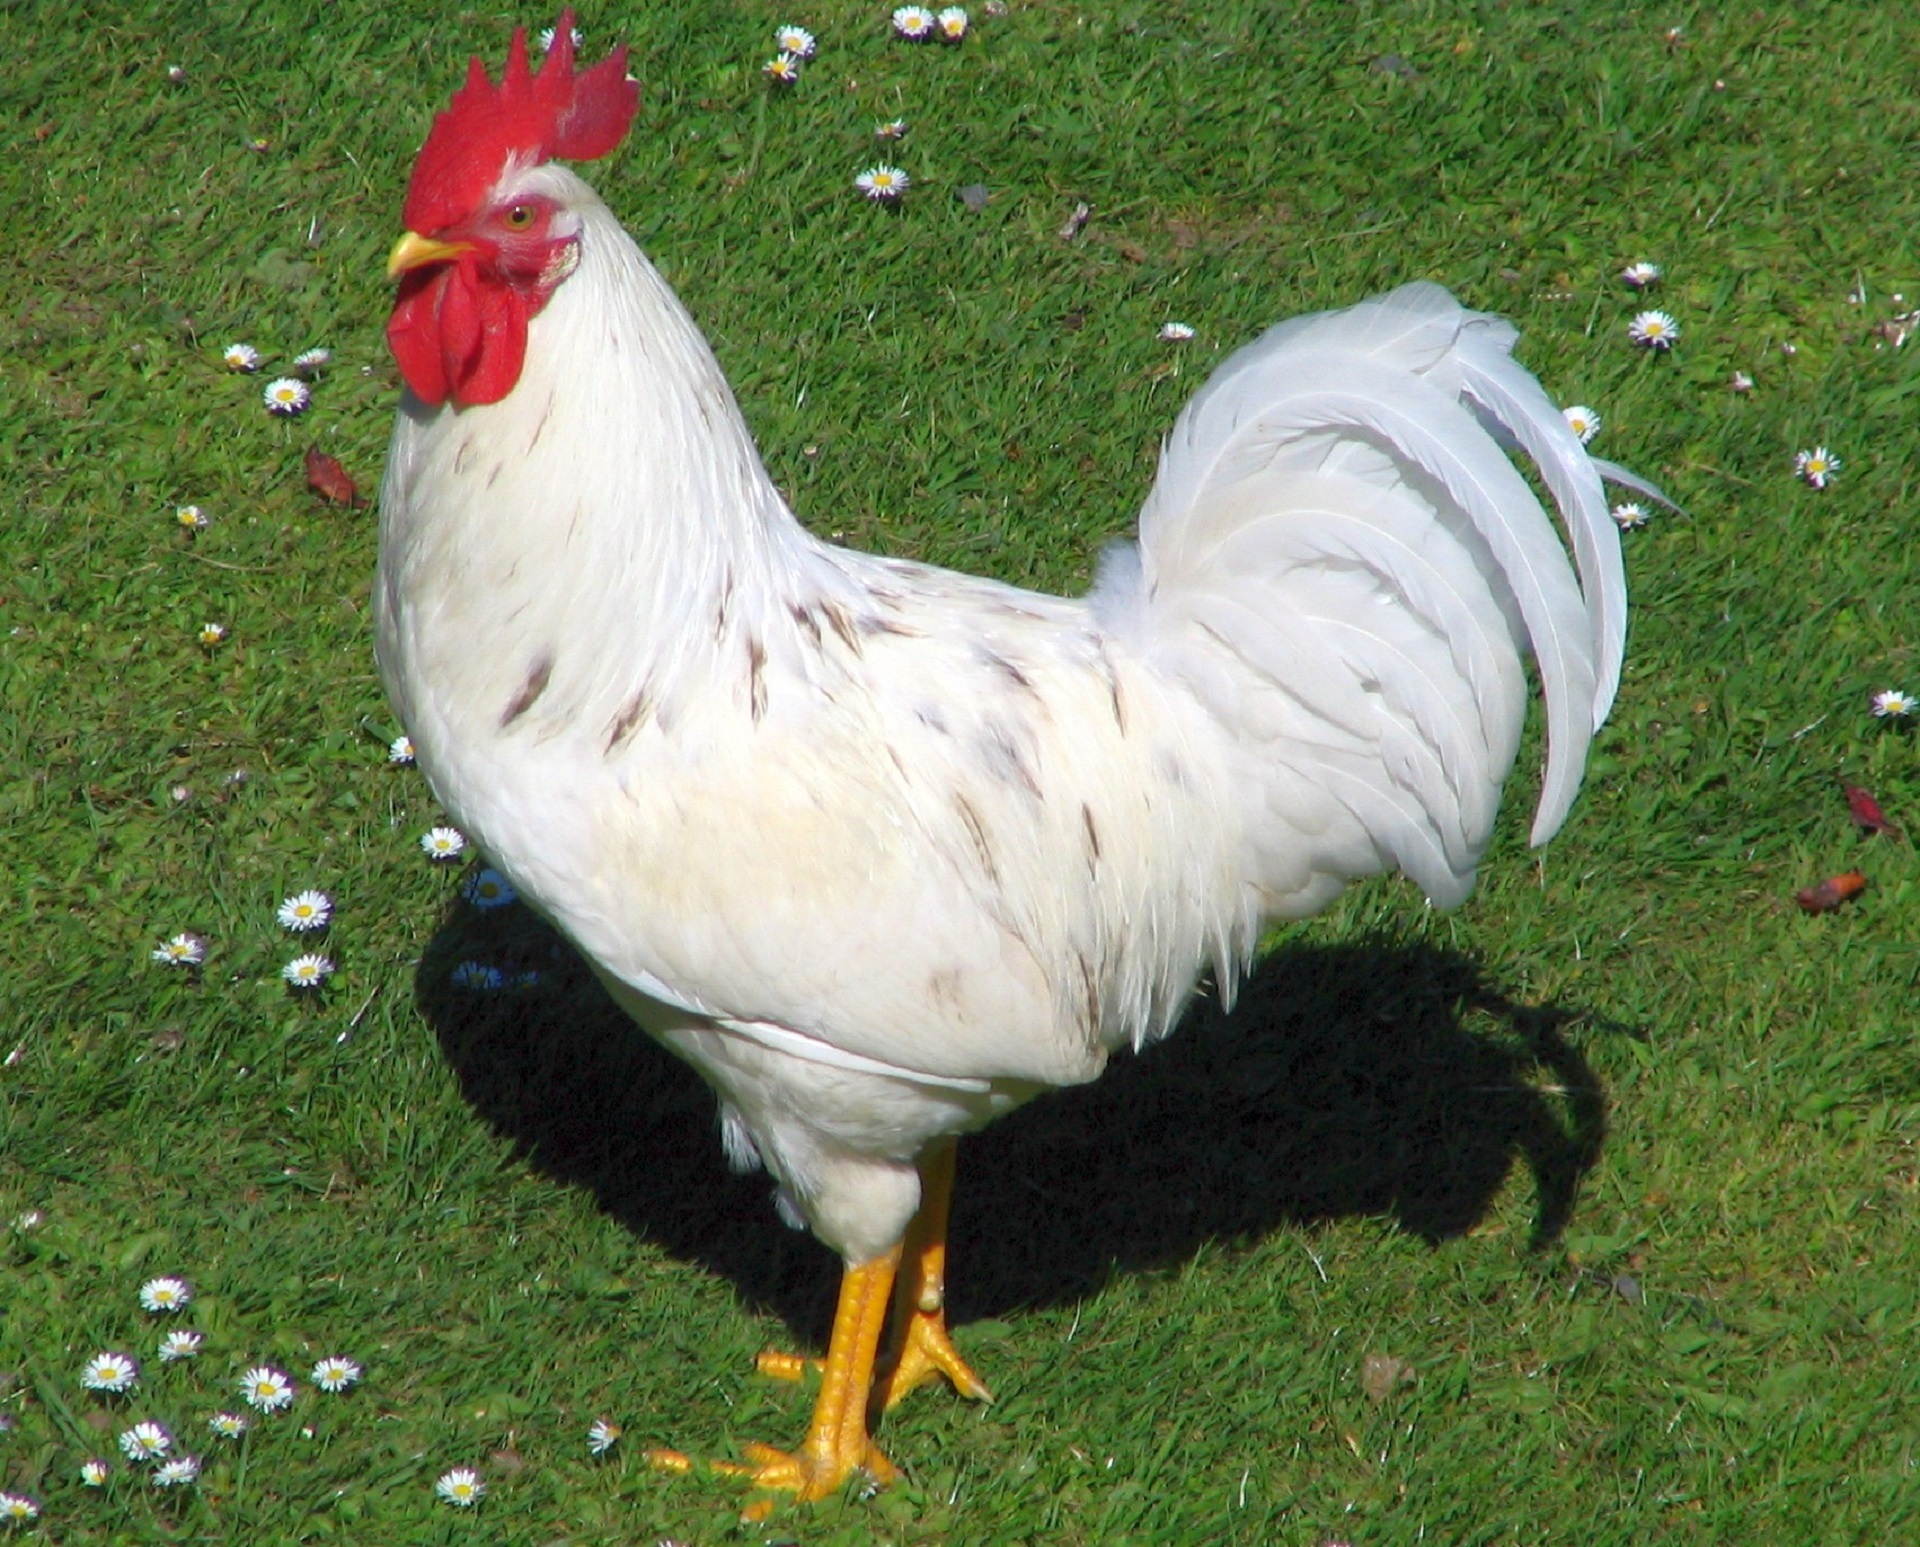
nature, bird, wing, male, farming, beak, livestock, agriculture, feather, chicken, fowl, fauna, rooster, poultry, galliformes, vertebrate, domestic, phasianidae